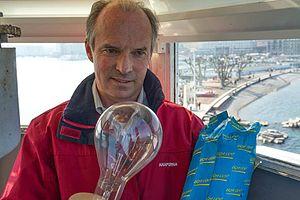
Dans la lanterne le gardien avec en second plan la jetée et les Bains des Pâquis (Genève)
Le phare des Pâquis est un phare situé sur le lac Léman, à l'embouchure de la rade de Genève.